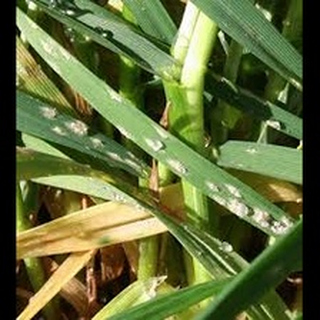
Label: wheat_leaf_blight